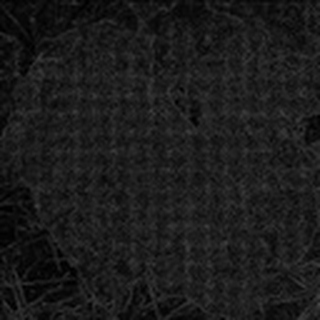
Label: cotton_powdery_mildew